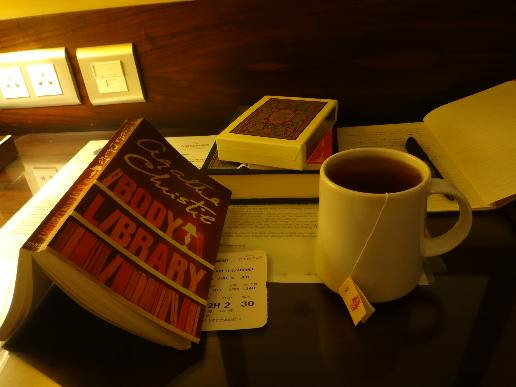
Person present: No